Georgia State University Library

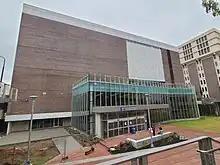
In front of GSU Library North

The Georgia State University Library is an academic research library affiliated with Georgia State University. The Georgia State University Library has two primary locations, Library North and Library South. In addition to hundreds of thousands of pieces of print media, the library also has online databases for electronic articles, as well as an electronic catalog for looking up media within the library’s many floors. The media found in the library includes novels, journals, newspapers, government documents, archives, DVDs, CDs, video tapes, audio cassette tapes, and periodicals. The University Library is located in the middle of Georgia State's main campus near Gilmer St. and Courtland St.